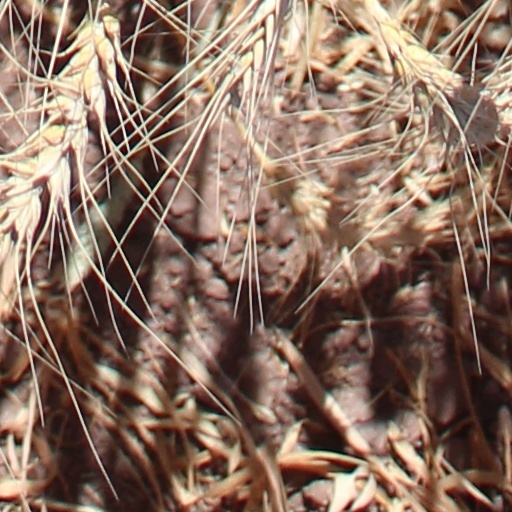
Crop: wheat